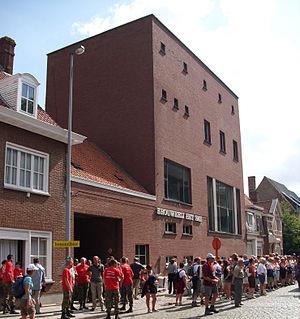
La Brasserie Het Sas est une brasserie familiale belge située à Boezinge dans la commune d'Ypres en province de Flandre-Occidentale. Elle brasse principalement les bières Sas Pils et Stout Leroy.